Cliff Pearce

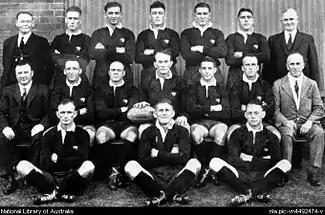
Australian Test side v England 6 Jun 1932, Pearce standing 2nd from right

Pearce represented for New South Wales between 1928 and 1933, playing a total of fifteen matches, scoring four tries and two goals.